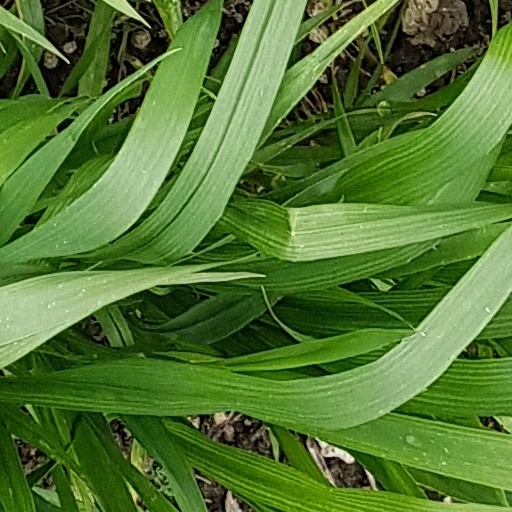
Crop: wheat